Palm cockatoo

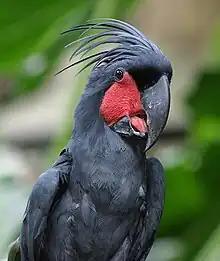
At Jurong Bird Park, Singapore

The vocalizations of palm cockatoos are similar to those of most wild parrots, but they have also been shown to produce a variety of additional syllables in display and exchange with neighbouring individuals. These additional syllables are mainly produced by males and are often combined to form long, complex sequences. In a population in the Iron Range, 30 different syllables were distinguished. The palm cockatoos from the east have different call types from the ones from other areas, due to their long term isolation.